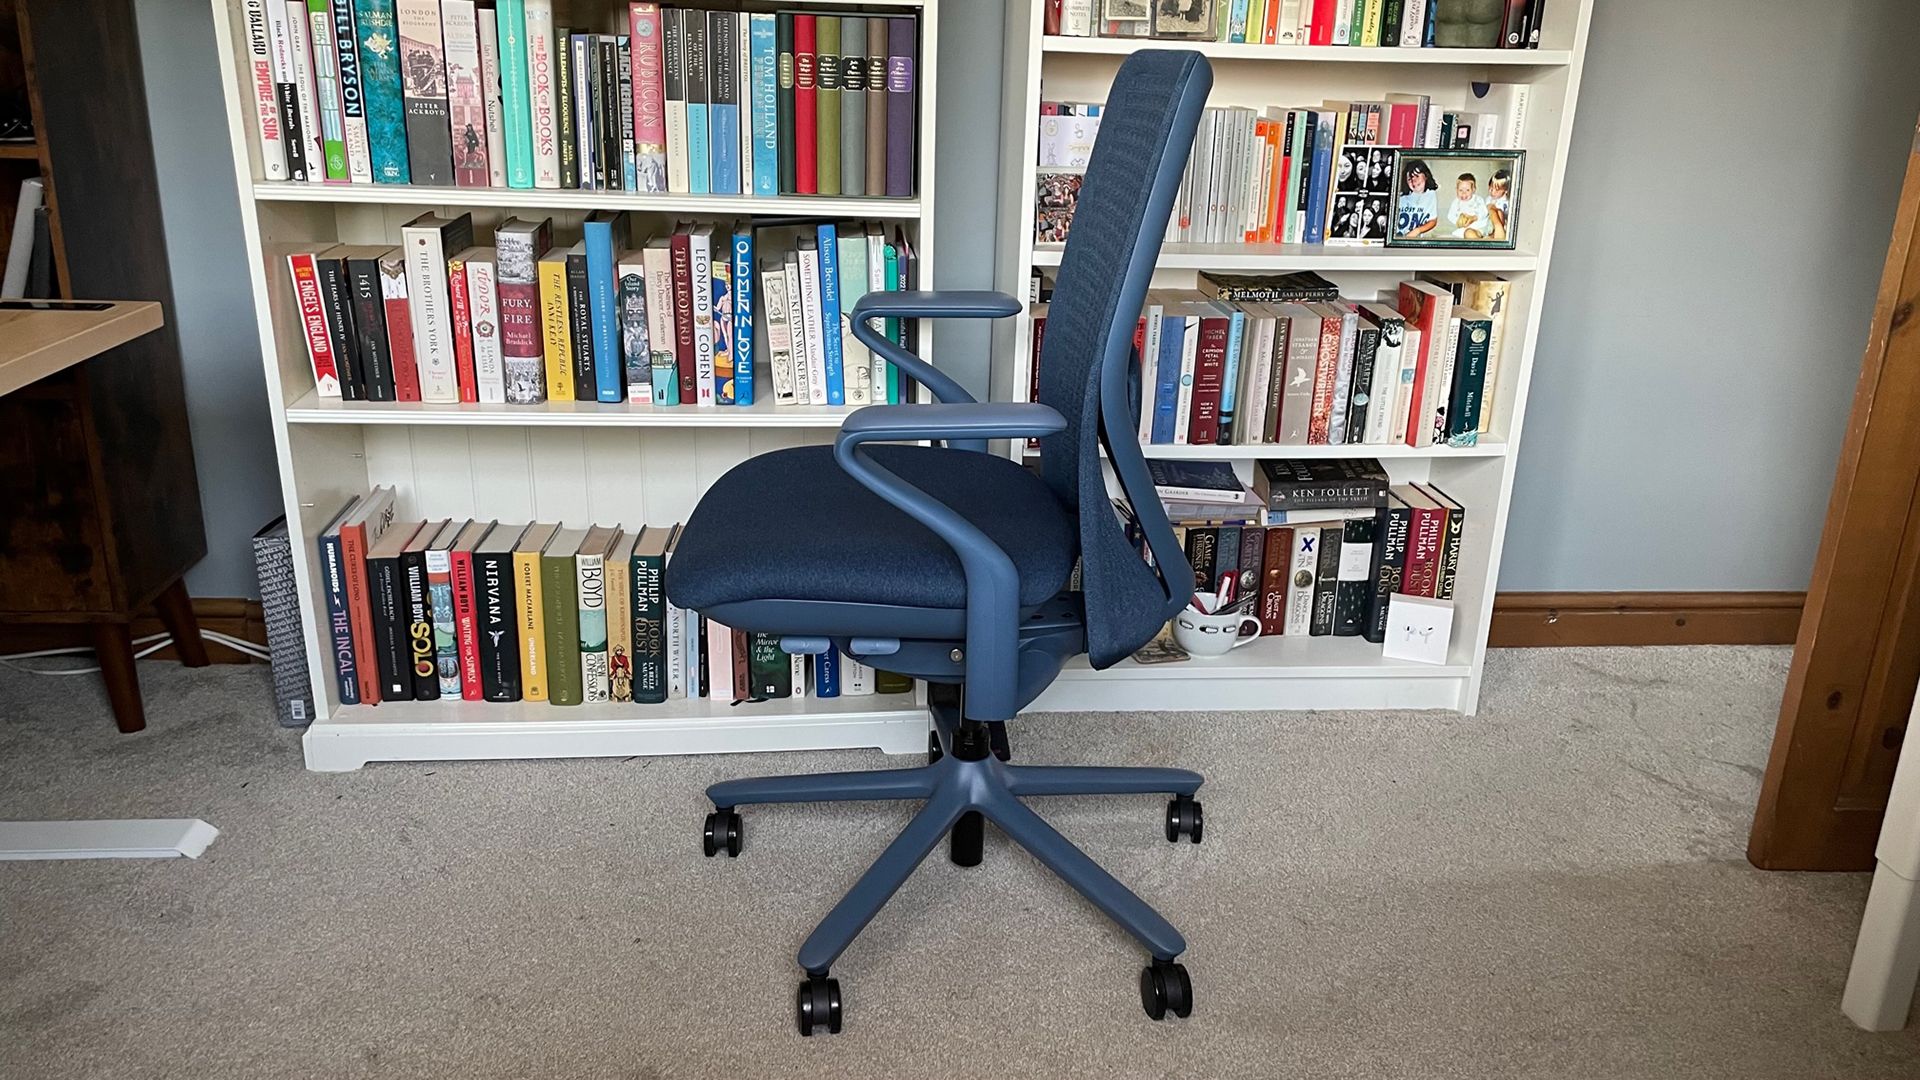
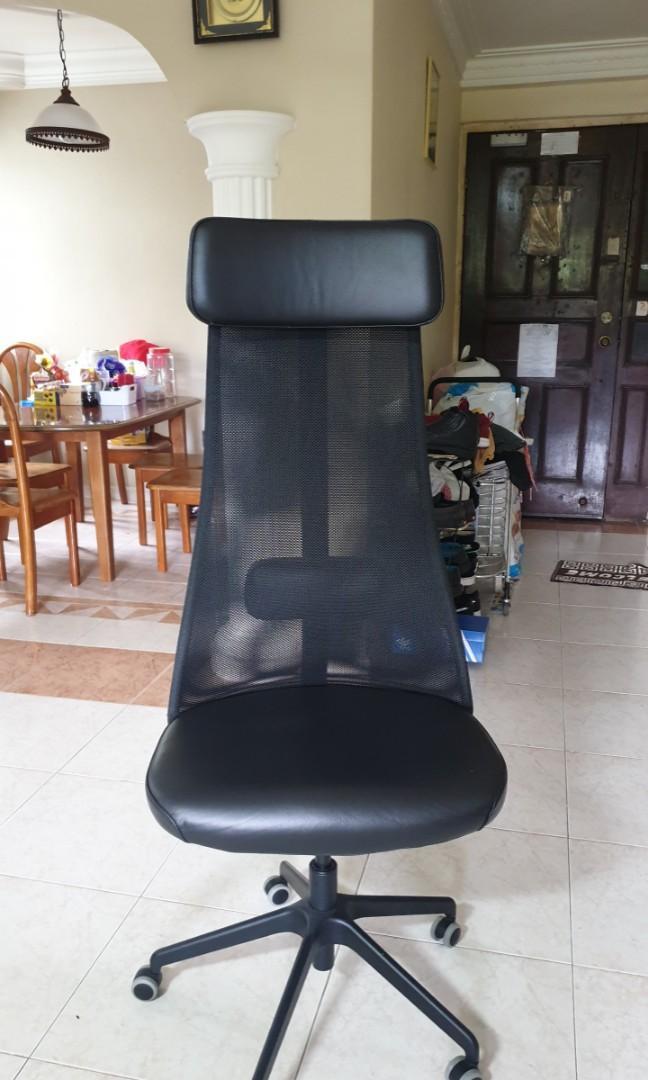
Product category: items_chair
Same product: no